Shirley Booth

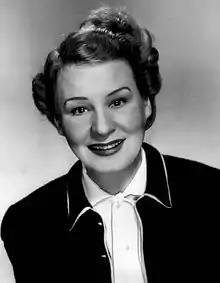
Booth in 1950

Shirley Booth (born Marjory Ford; August 30, 1898October 16, 1992) was an American actress. One of 24 performers to achieve the Triple Crown of Acting, Booth was the recipient of an Academy Award, two Primetime Emmy Awards, and three Tony Awards.